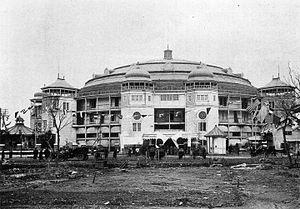
Ryōgoku Kokugikan est un centre sportif polyvalent, situé dans l'arrondissement Sumida, à Tokyo, au Japon.